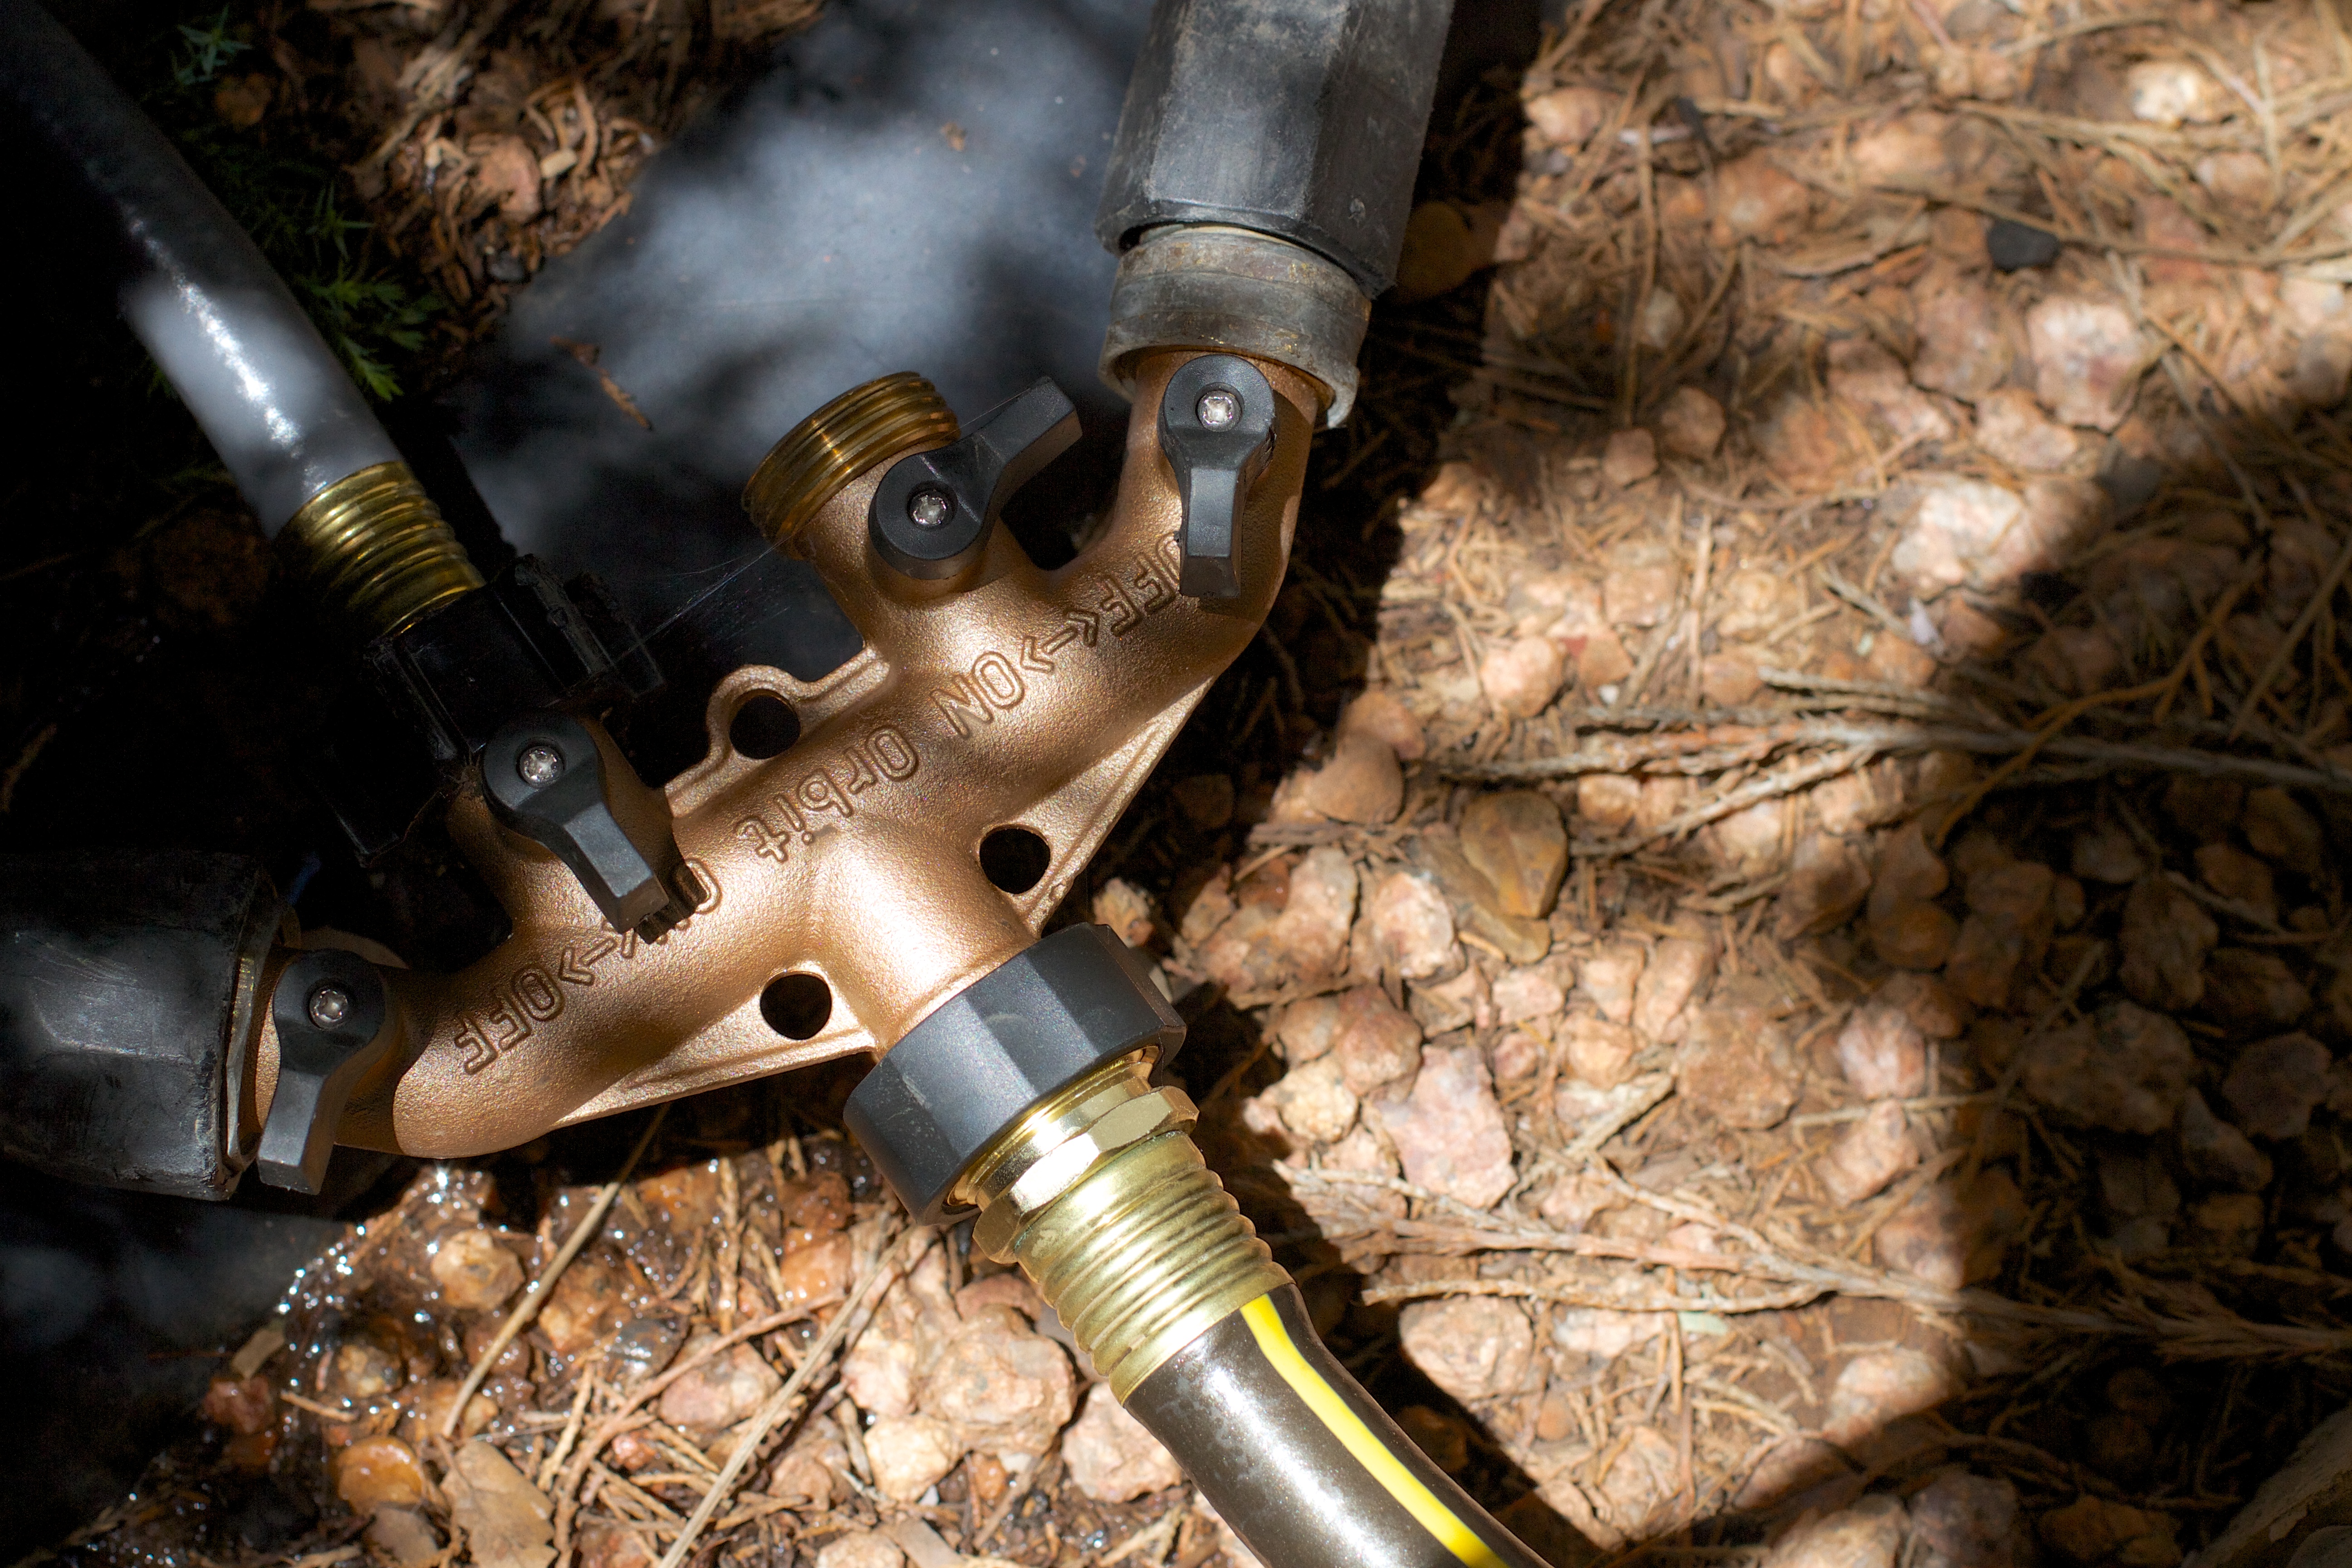
wheel, engine